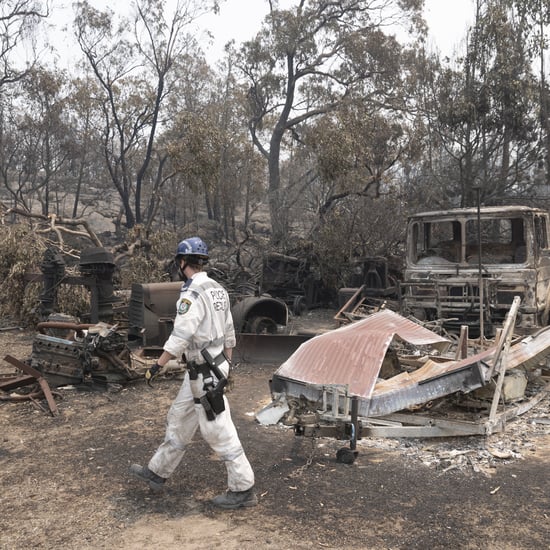
Label: urban_fire